Question: Why is the bear tied in?
Tambaya: Meyasa aka ɗaure dabbar beyar ɗin ciki?
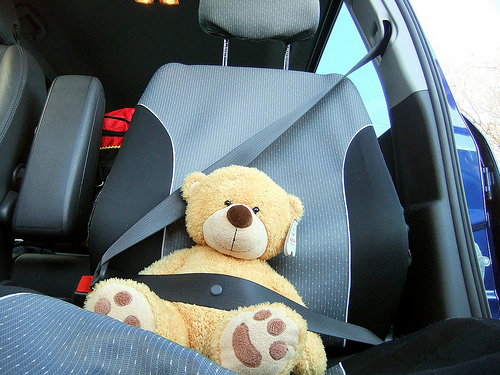
Answer: For safety.
Amsa: Don tsaro.